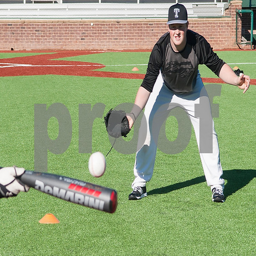
theatre actor pitches on the new turn .